Merkhet

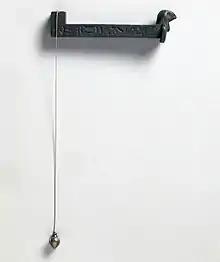
A merkhet (Science Museum, London)

The merkhet or merjet ('instrument of knowing') was an ancient surveying and timekeeping instrument. It involved the use of a bar with a plumb line, attached to a wooden handle. It was used to track the alignment of certain stars called decans or "baktiu" in the Ancient Egyptian. When visible, the stars could be used to measure the time at night. There were 10 stars for the 10 hours of the night; the day had a total of 24 hours including 12 hours for the day, 1 hour for sunset, and 1 hour for sunrise. Merkhets were used to replace sundials, which were useless during the dark.